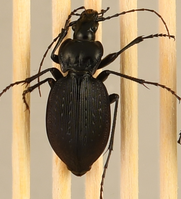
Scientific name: Carabus goryi
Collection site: Great Smoky Mountains National Park NEON (GRSM), plot GRSM_012